The Gazette (band)

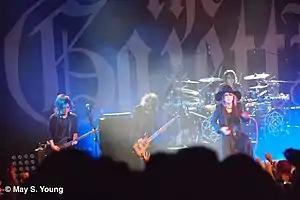
The Gazette performing in 2016

The Gazette (stylized as the GazettE), formerly known as , is a Japanese visual kei rock band, formed in Kanagawa in early 2002. The band is currently signed to Sony Music Records.